Rachel Valler

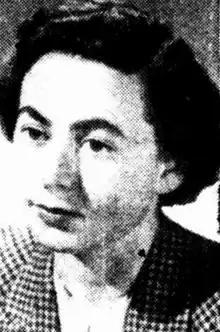
Rachel Valler c1954

Rachel Valler OAM (b. c1930 Sydney, Australia) is an Australian pianist. She was a member of the Hazelwood Trio.